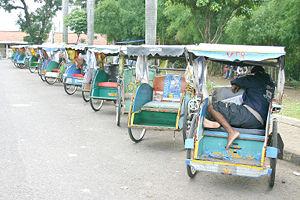
Un rickshaw, aussi appelé trishaw, est un véhicule tricycle utilisé pour le transport de personnes ou de marchandises.